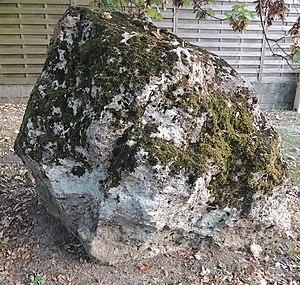
Armoire de Condé Sainte Libiaire à Coupvray
Les sites mégalithiques de Seine-et-Marne sont concentrés dans le sud du département en étroite corrélation avec l'existence de gisements de grès. Les sépultures mégalithiques sont peu fréquentes mais d'une architecture variée. Les polissoirs sont abondants. L'art mégalithique y est rare et peu élaboré. L'ensemble peut être daté du Néolithique et assimilé à la culture Seine-Oise-Marne.
L'Armoire de Condé-Sainte-Libiaire, appelée aussi Grosse Borne des Gallots, est un menhir situé sur la commune de Coupvray dans le département de Seine-et-Marne.
Coupvray est une commune française située dans le département de Seine-et-Marne, en région Île-de-France. Elle fait partie du secteur IV de la ville nouvelle de Marne-la-Vallée, appelé Val d'Europe, et de l'intercommunalité Val d'Europe Agglomération.